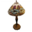
Label: lamp